Twelve (2010 film)

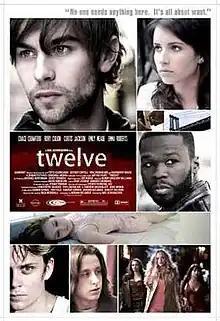
Theatrical release poster

Twelve is a 2010 teen crime drama film directed by Joel Schumacher from a screenplay by Jordan Melamed, based on Nick McDonell's 2002 novel of the same name. The film follows a young drug dealer whose luxurious lifestyle falls apart after his cousin is murdered and his best friend is arrested for the crime. It stars Chace Crawford, Rory Culkin, Curtis Jackson, Emily Meade, and Emma Roberts.